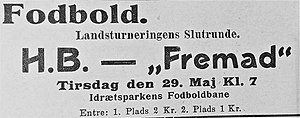
Handelsstandens Boldklub
Annonce i Idrætsbladet for en kamp mod Fremad Amager den 29. maj 1928
Handelsstandens Boldklub er en dansk fodboldklub beliggende på Østerbro. Klubben spiller sine hjemmebanekampe i Fælledparken og er medlem af DBU København under Dansk Boldspil-Union og Danmarks Idræts-Forbund.